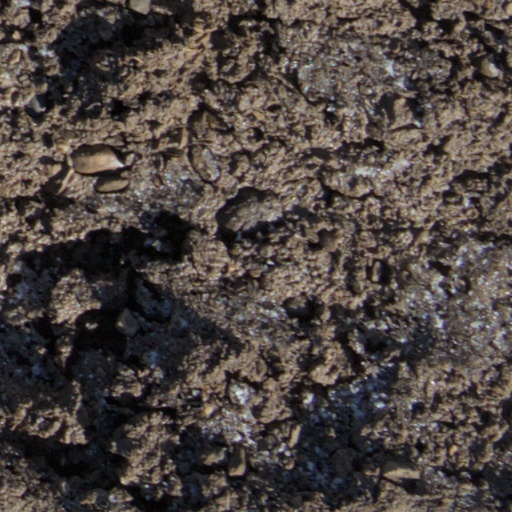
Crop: wheat